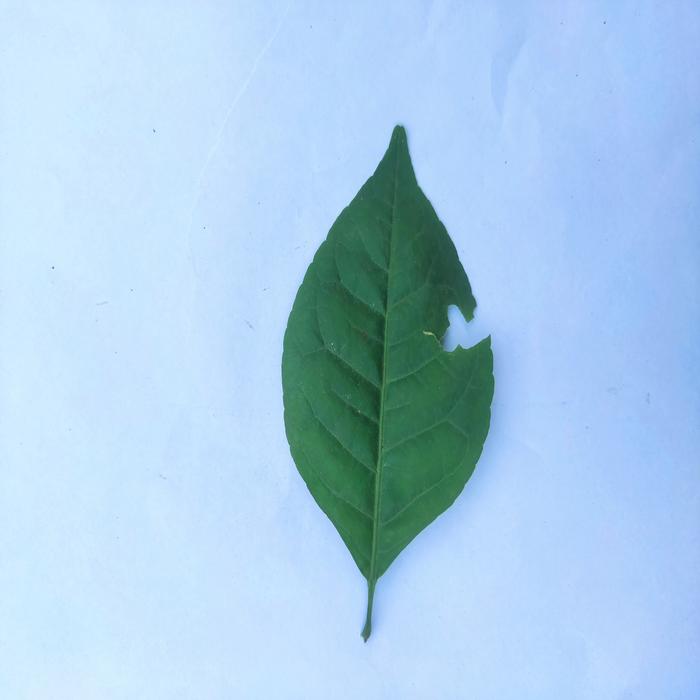
Crop: Aegle Marmelos
Leaf condition: Healthy_Leaf